Under the Skin (novel)

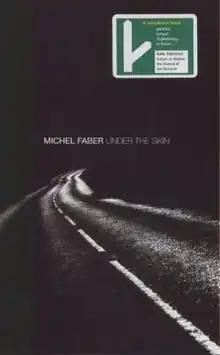
First edition cover art

Under the Skin is a 2000 science fiction novel by Michel Faber. Set on the coast in north-central Scotland, it traces an alien who, assuming human form, drives around the countryside picking up male hitchhikers whom she drugs and delivers to her home planet. The novel, which was Faber's debut, was shortlisted for the 2000 Whitbread Award. It was later loosely adapted into a 2013 film of the same name directed by Jonathan Glazer.